Walkley Heights, South Australia

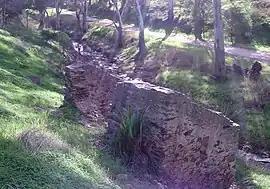
Walkley Heights reserve

Walkley Heights is a suburb of Adelaide, South Australia. The suburb is located on land formerly comprising the prison farm for Yatala Labour Prison, and includes fifty-five hectares of land formerly owned by R. M. Williams which was compulsorily acquired during the time of former State Premier Sir Thomas Playford. The suburb (and one adjacent main road) is named after John Walkley, an early pioneer in South Australia